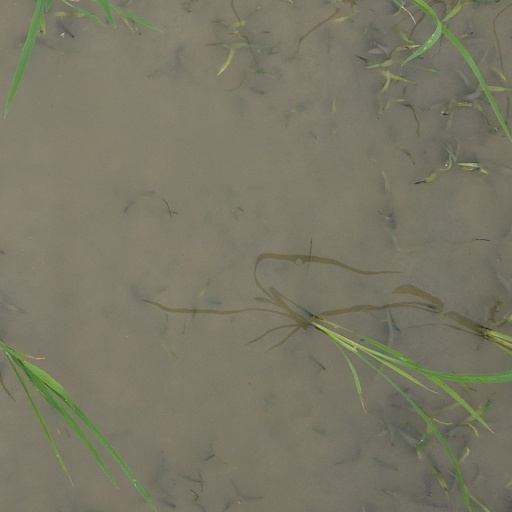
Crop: rice